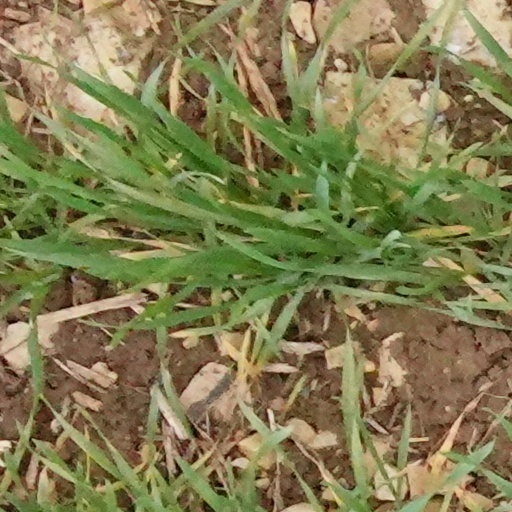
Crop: wheat